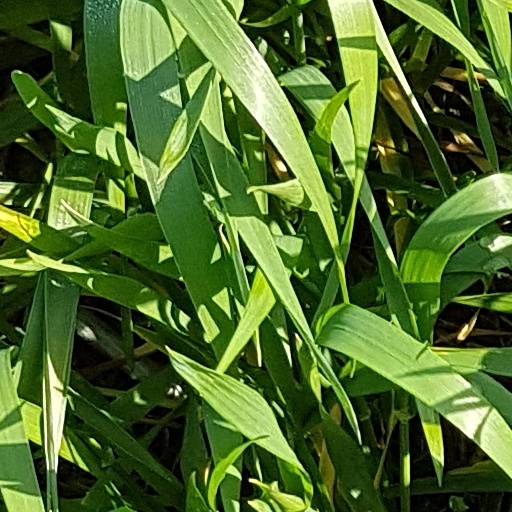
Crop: wheat